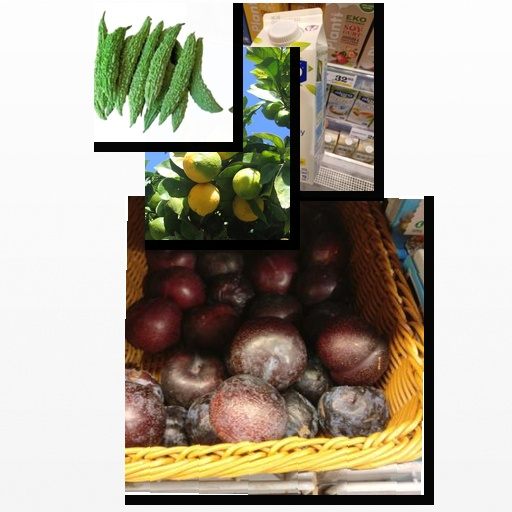
Food items: bitter_gourd, vanilla_soy_yogurt, lemon, plum